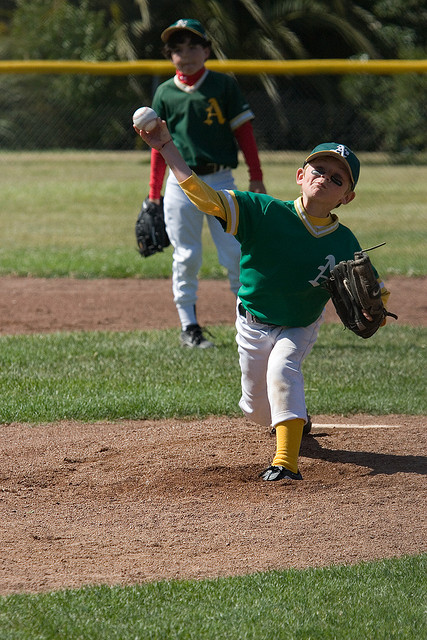
những cậu bé đang chơi bóng chày ở trên sân